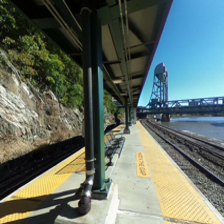
Label: streetView